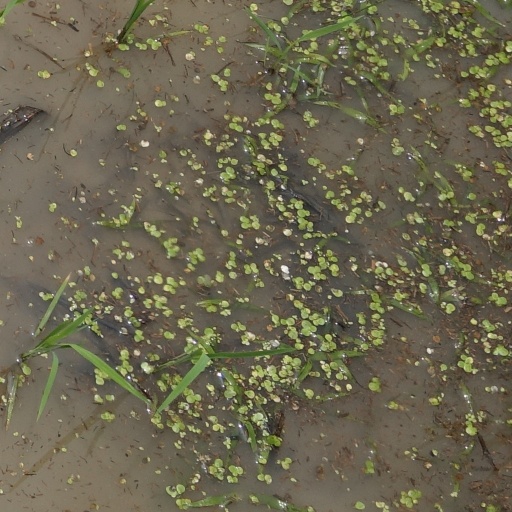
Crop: rice